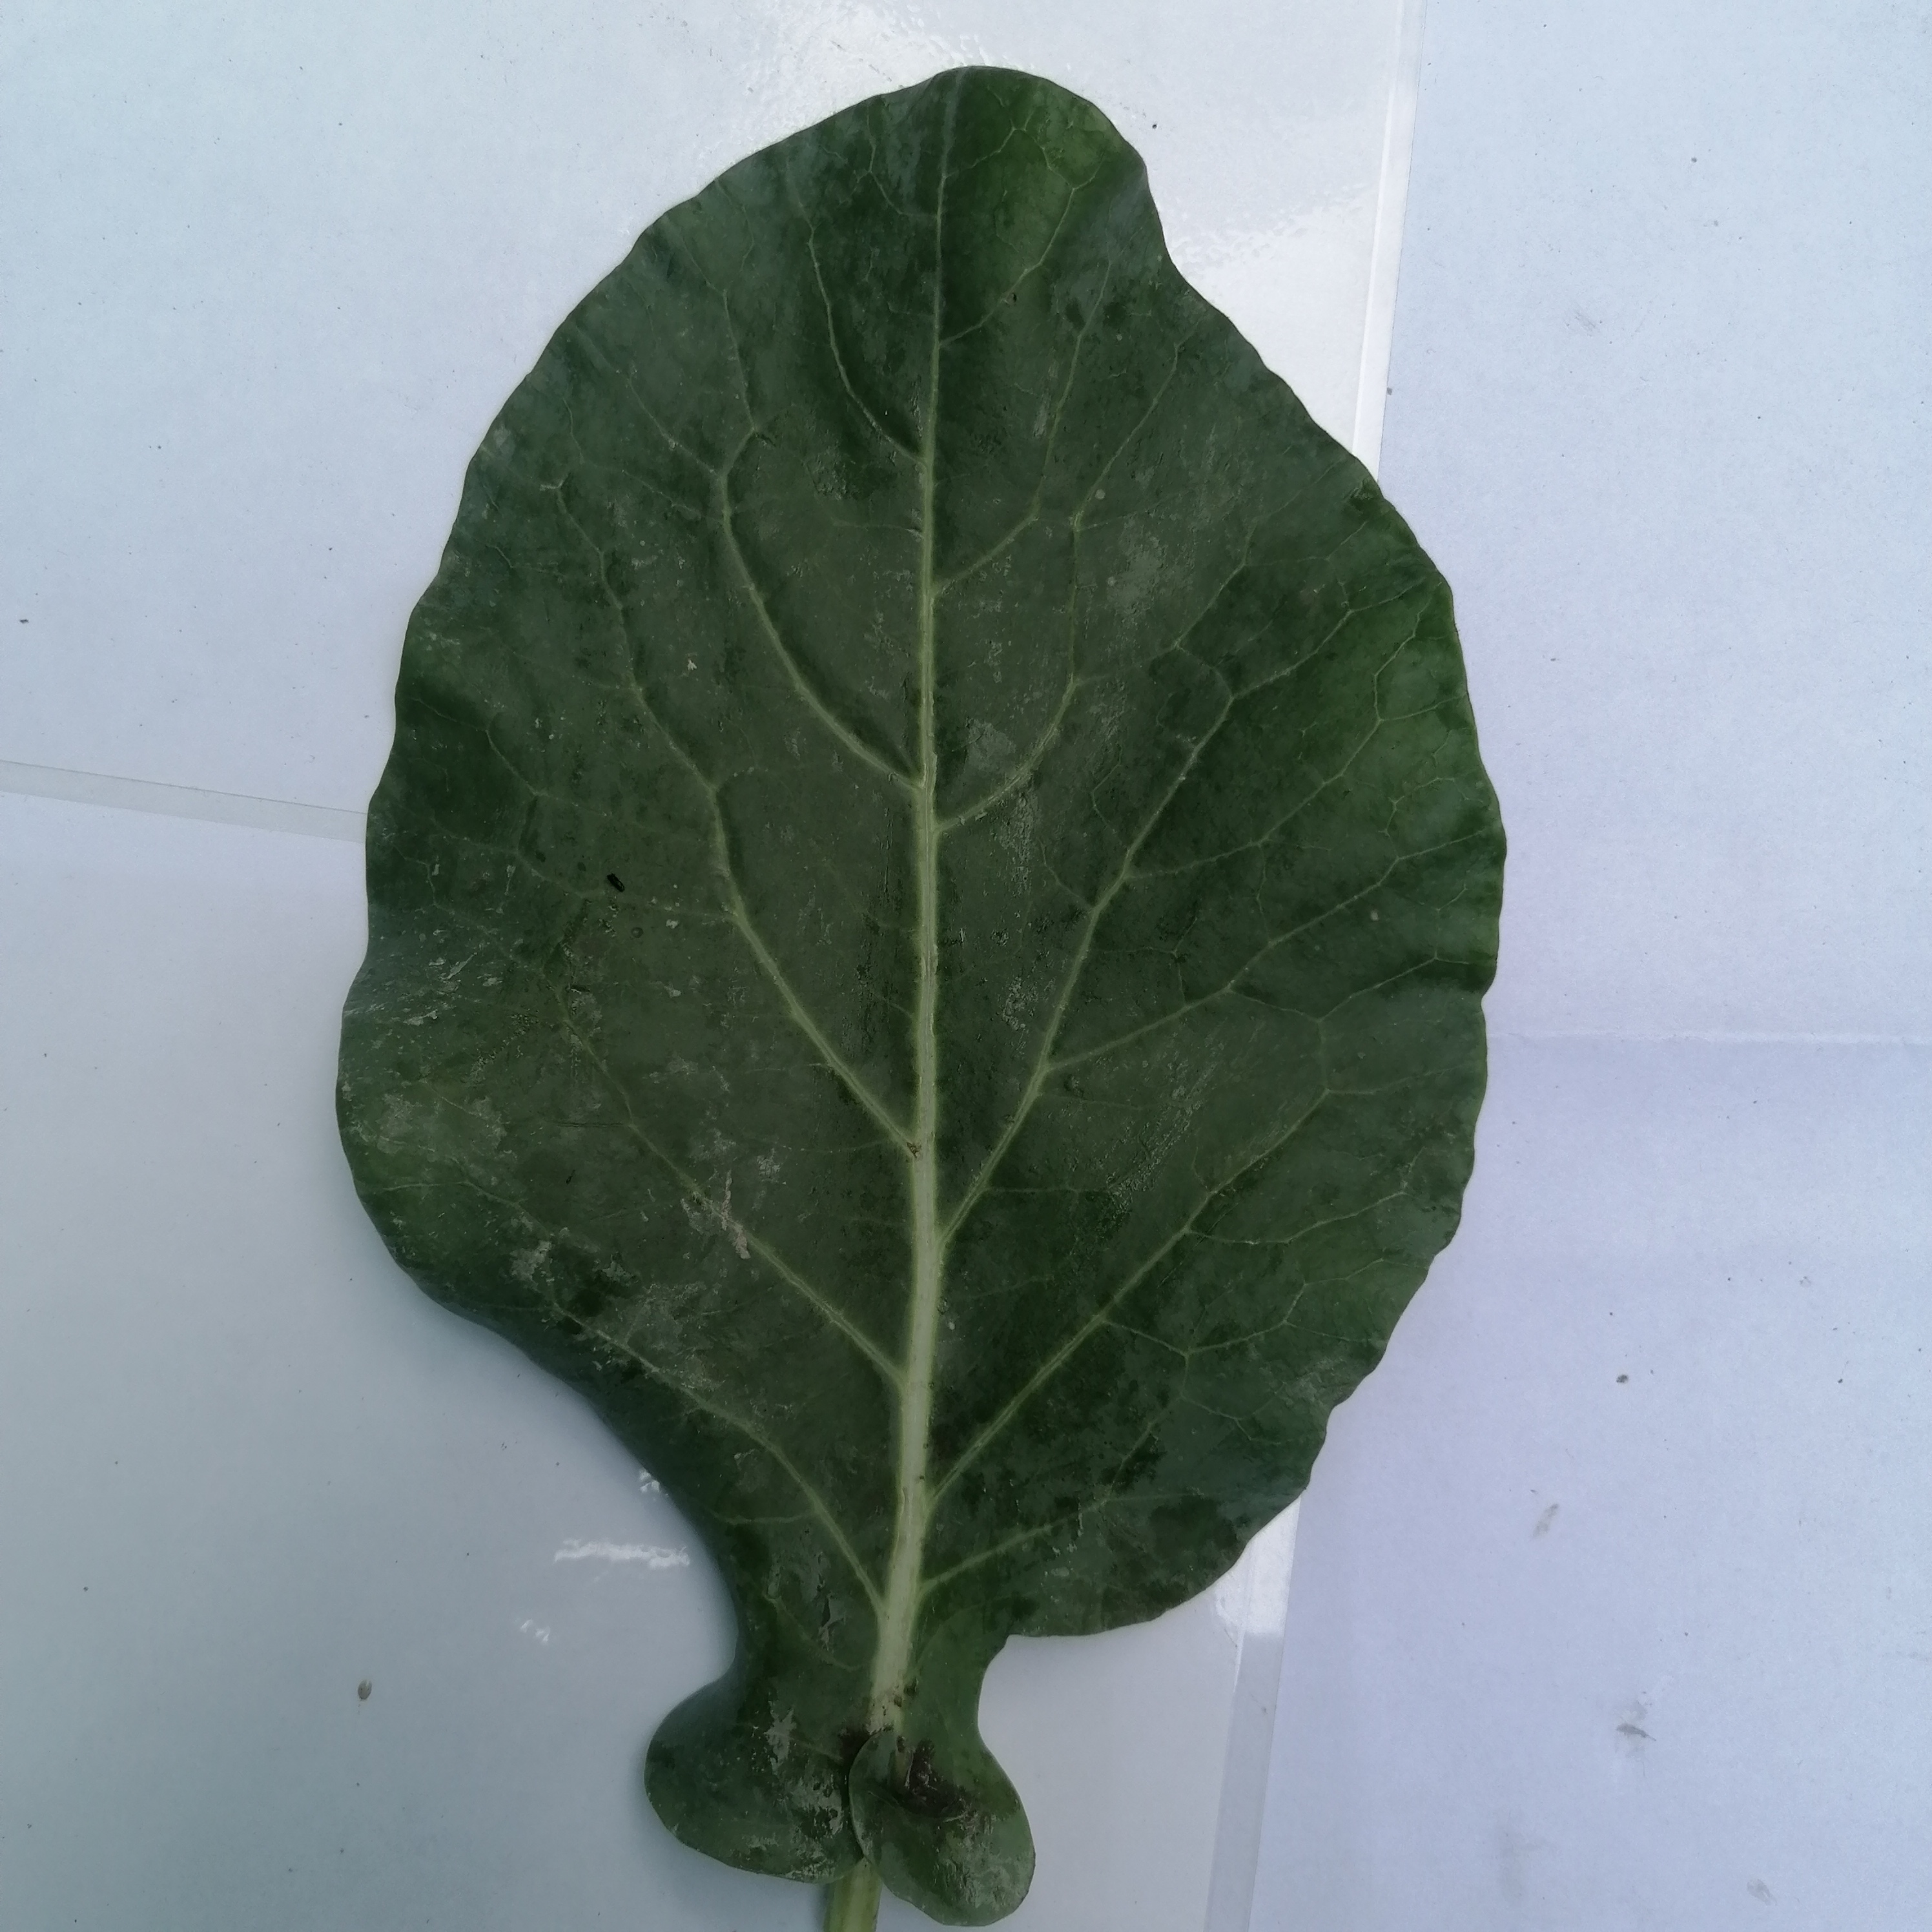
Label: Healthy